Carlo Raimondi

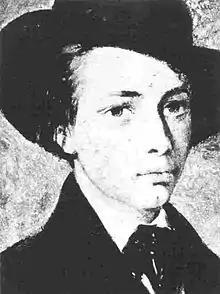
Self-Portrait

Raimondi moved to Reggio Emilia as an infant, and lived there for 27 years. He studied in Reggio as a pupil of Prospero Minghetti, then studied with Giovanni della Rocca and finally Paolo Toschi at Parma (1822-1828). He became in 1848 a docent teaching engraving at the Brera Academy in Milan, until he was recruited in 1854 to direct the School of Engraving at the Parmesan Academy, where he later succeeded Toschi. He worked by his own and in collaboration with Toschi, making wood engravings of masterpieces of the galleries of Parma, Turin, and Florence.